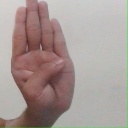
अक्षर: ब